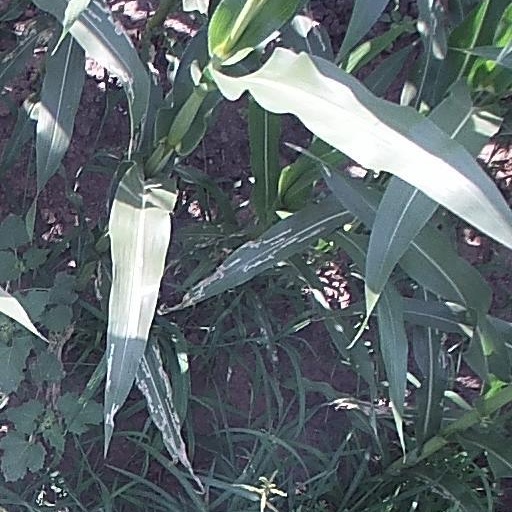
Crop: maize; corn